Hisai Station

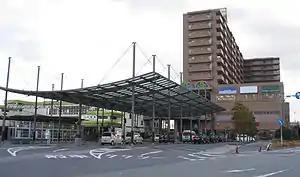
Hisai Station

is a passenger railway station in located in the city of Tsu, Mie Prefecture, Japan, operated by the private railway operator Kintetsu Railway.